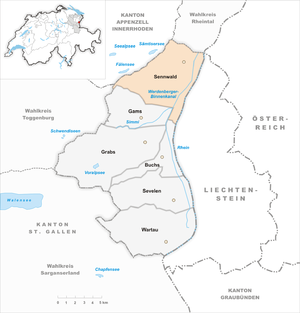
Sennwald est une commune suisse du canton de Saint-Gall, située dans la circonscription électorale de Werdenberg.